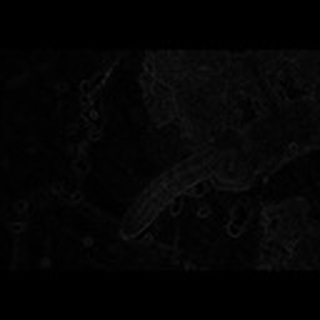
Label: cotton_army_worm